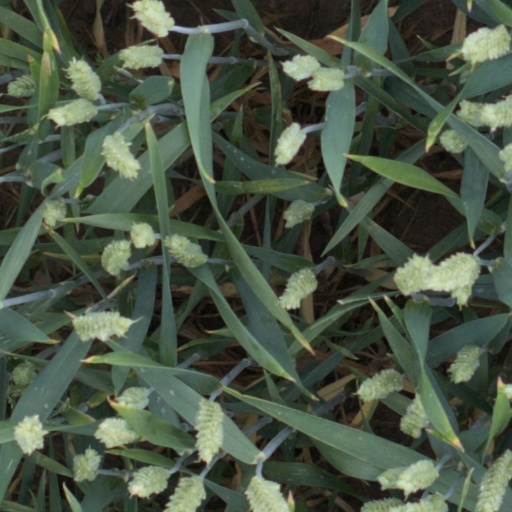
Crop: wheat